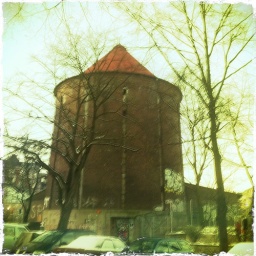
old water tower in hamburg